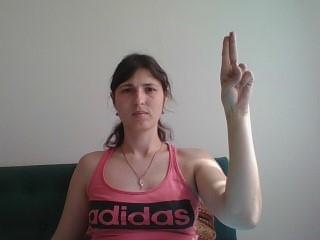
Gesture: two_up